River Derwent, Yorkshire

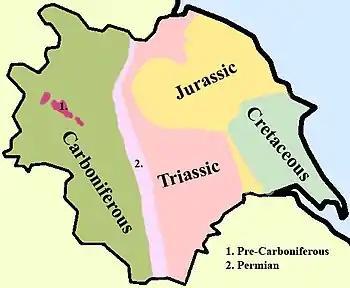
The geology of Yorkshire including the River Derwent catchment area

and Scarborough. The area is bounded by the Cleveland Hills, North York Moors and Hambleton Hills to the north, the Yorkshire Wolds and the coast to the east, the Vale of York to the west and the River Ouse and Humber Estuary to the south. The area around the river is primarily rural in nature with grazing moorland in the upland areas and a variety of agricultural uses at lower levels. There are large areas of designated conservation sites throughout the area. There are two titles named after the River Derwent in the British peerage, Viscount FitzAlan of Derwent which is extinct and Baron Derwent.